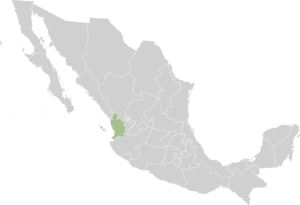
Nayarit
Nayarit
Nayarit er en stat i det vestlige Mexico. Den deler mod nord grænse med Sinaloa, Zacatecas og Durango, mod øst og syd Jalisco, mens Stillehavet ligger mod vest. Øgruppen Islas Tres Marias i Stillehavet er en del af Nayarit. Hovedstaden hedder Tepic. De større byer Acaponeta, Tecuala og Tuxpan ligger også i delstaten. ISO 3166-2-koden er MX-NAY.